Women's Health Protective Association

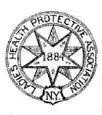
Ladies Health Protective Association of New York insignia, designed by Helen M. Winslow

Women's Health Protective Association (sometimes, Woman's Health Protective Association; original parent body, Ladies' Health Protective Association) was a US women's organization focused on improving a city's public health and protecting the immediate neighborhood. It was founded in New York City in November 1884 as the Ladies' Health Protective Association.